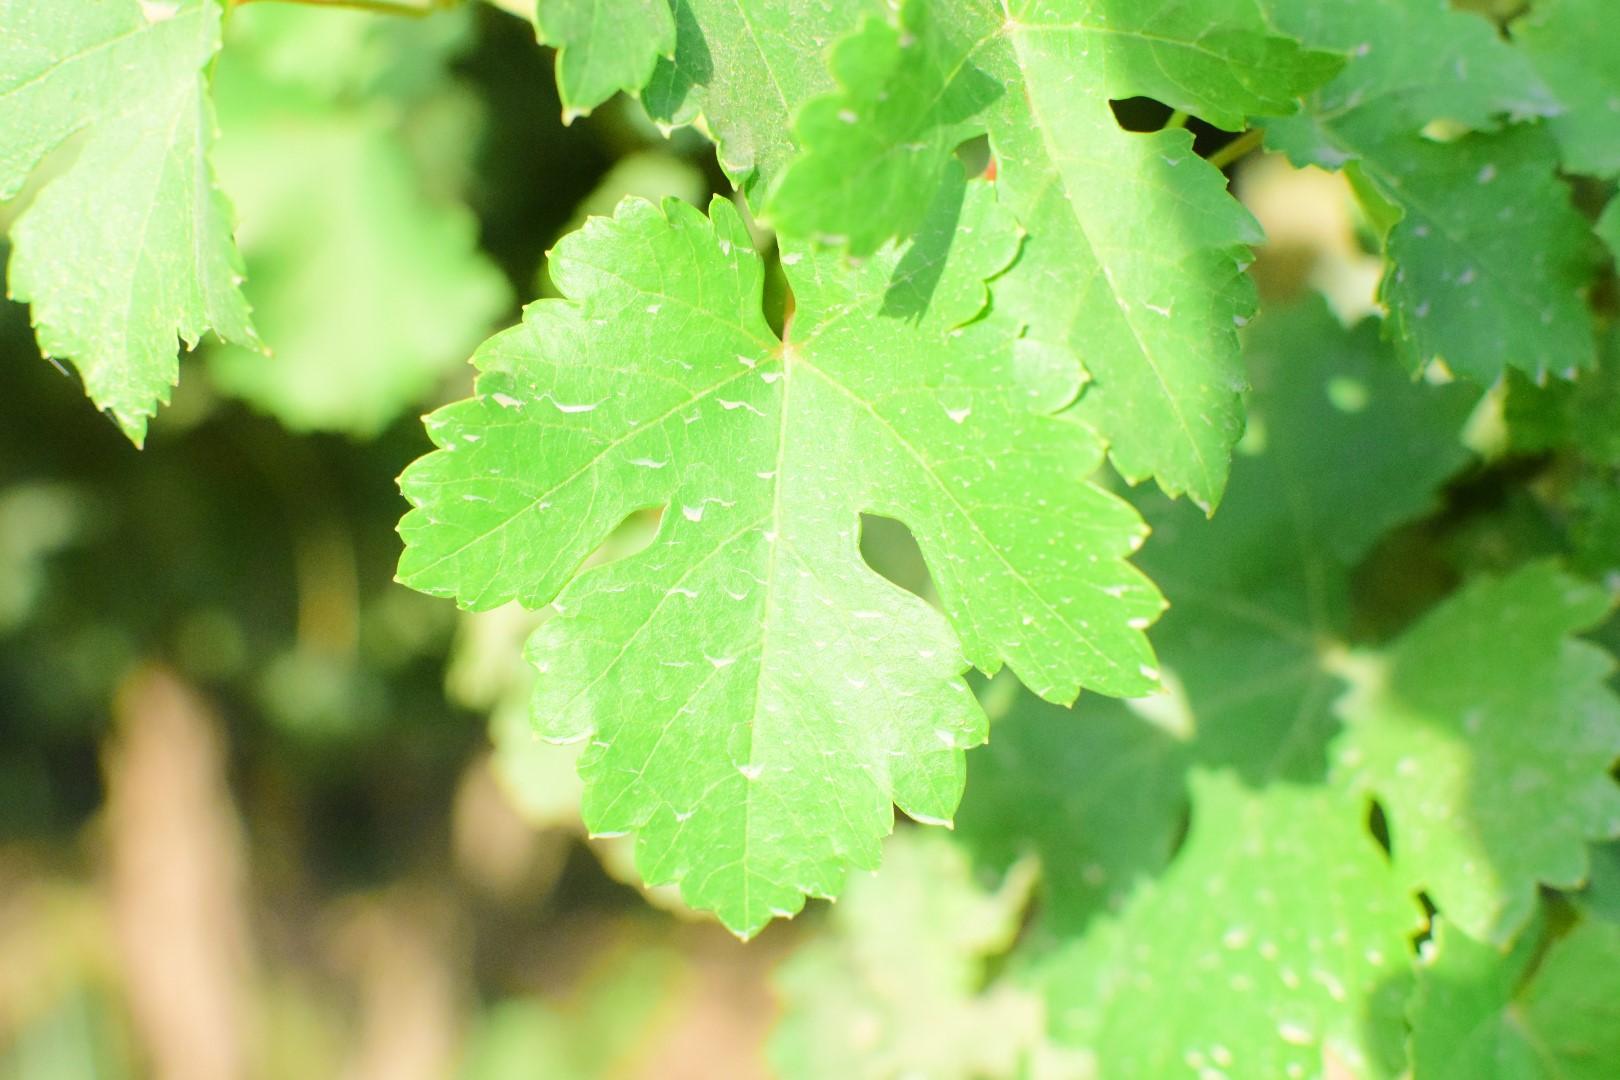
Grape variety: Deas Al-Annz